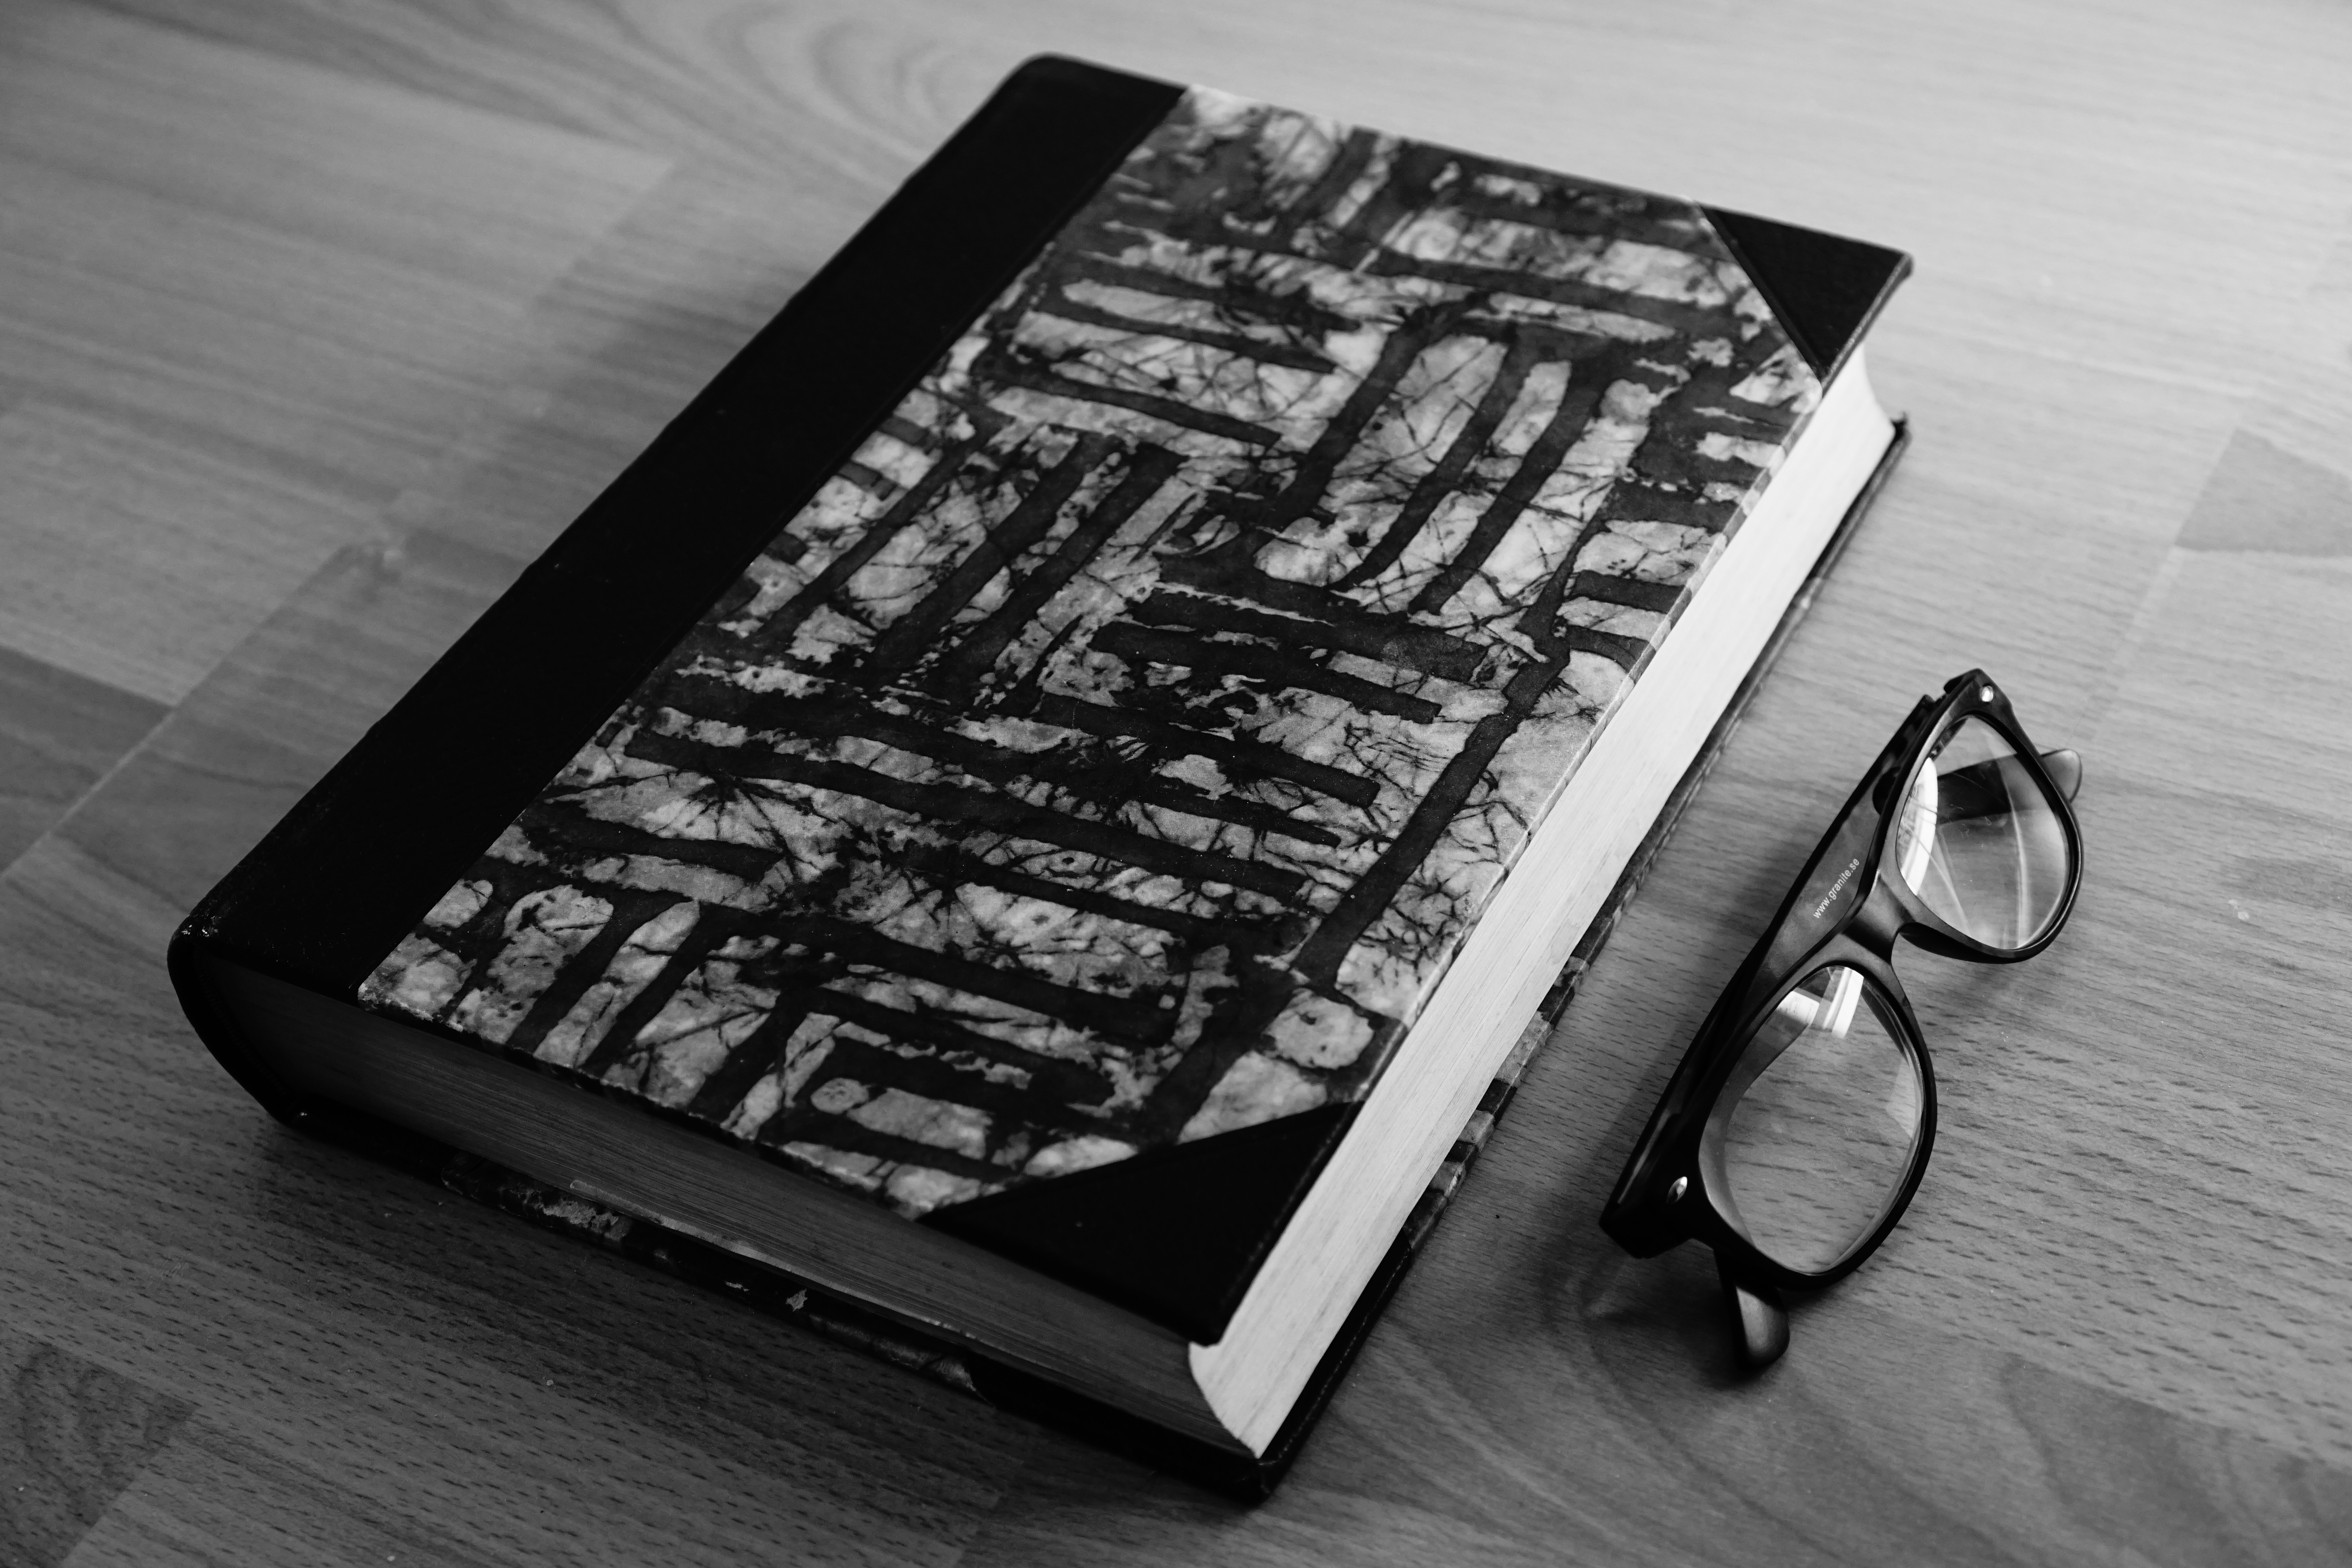
book, read, black and white, white, photography, black, monochrome, brand, font, study, sketch, drawing, illustration, design, glasses, photograph, school, sample, homework, graphic design, monochrome photography